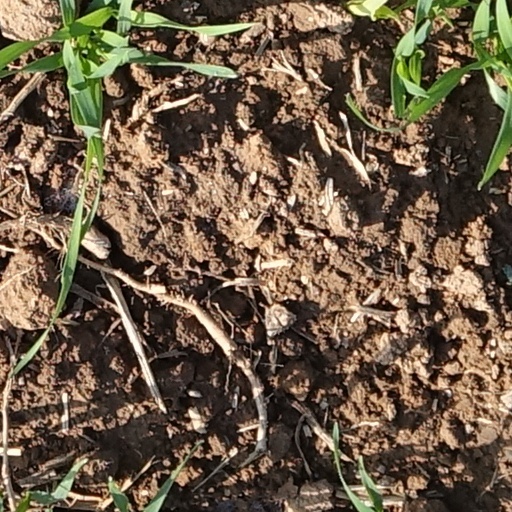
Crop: wheat